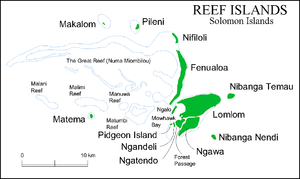
Les îles Reef sont un archipel de seize îles dans la province de Temotu aux Salomon. Ces îles sont également connues comme les îles Swallow ou îles Matema.